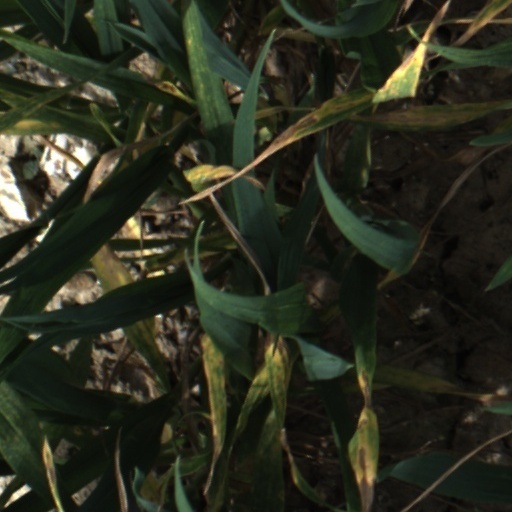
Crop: wheat